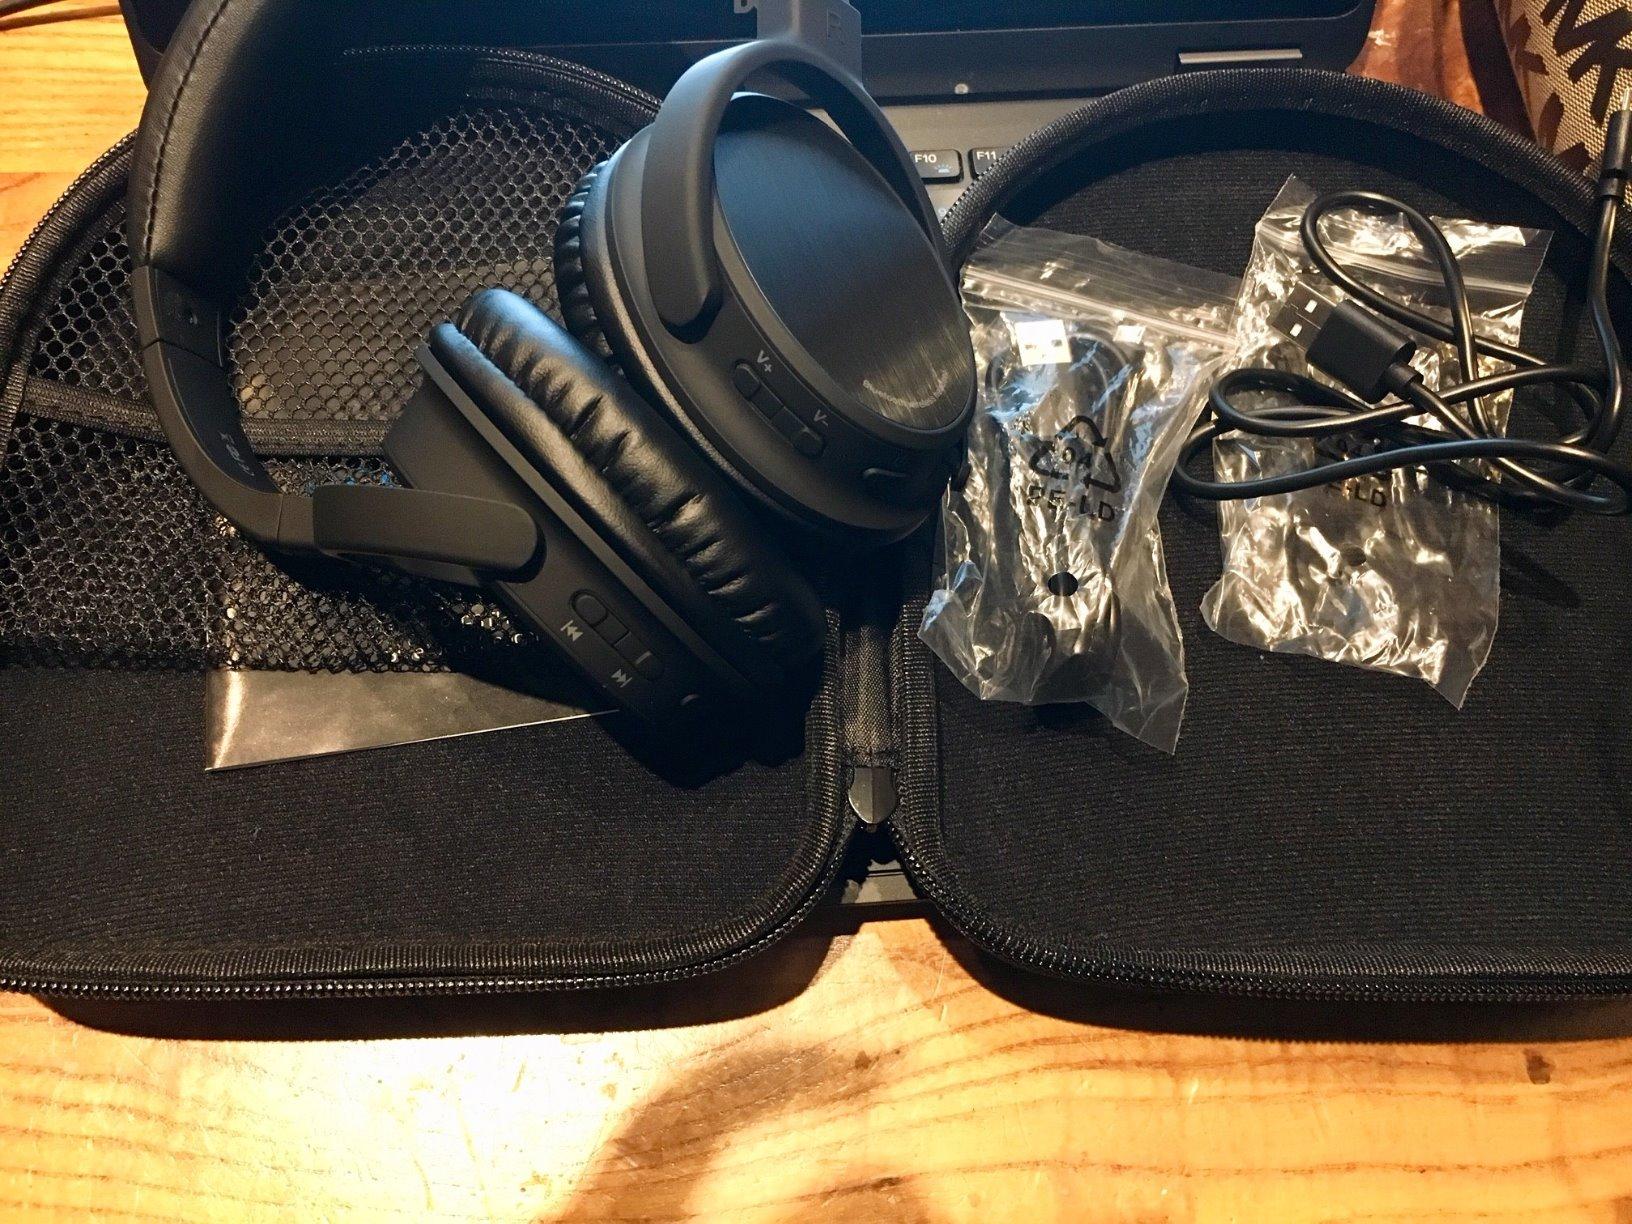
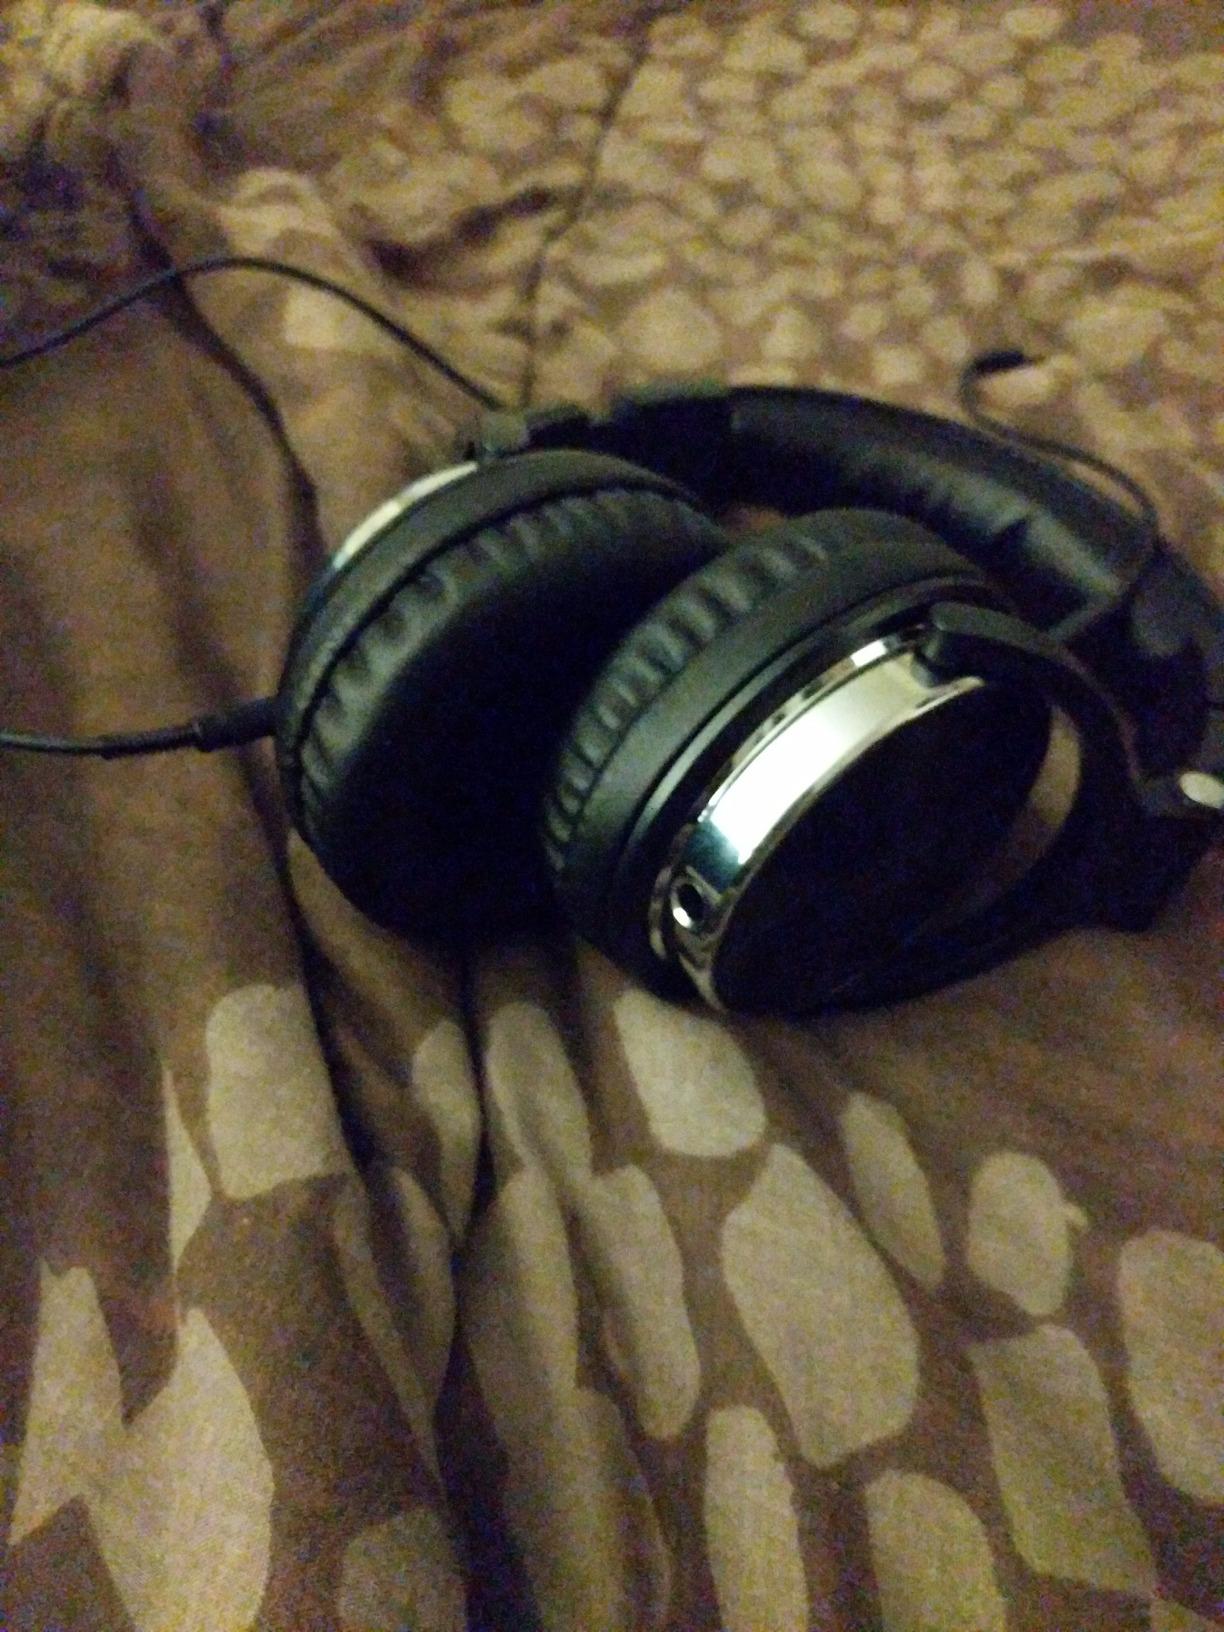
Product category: headphones
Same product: no